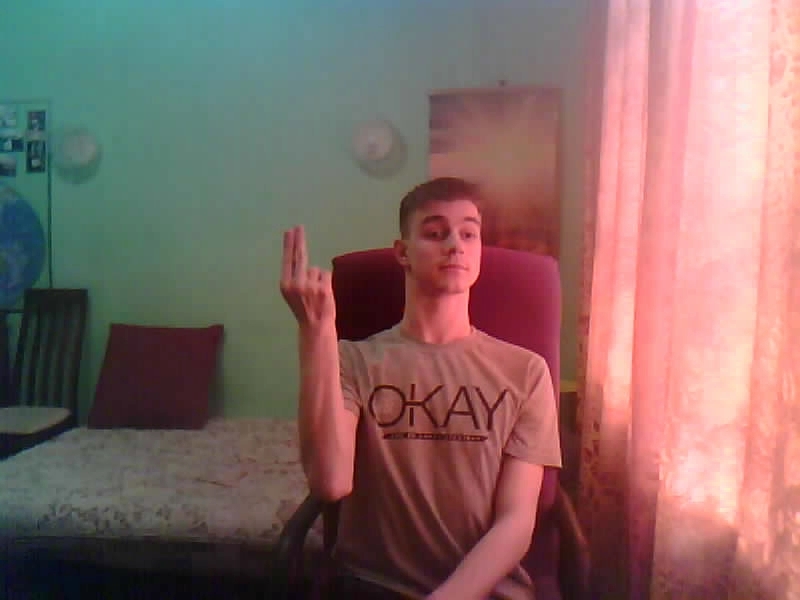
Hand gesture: two_up_inverted